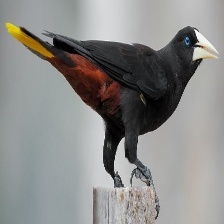
Species: CRESTED OROPENDOLA
Scientific name: PSAROCOLIUS DECUMANUS